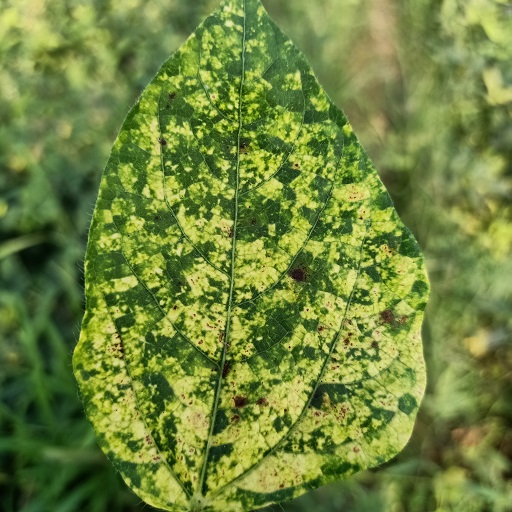
Label: Yellow Mosaic